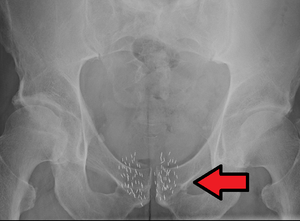
Brachyterapi
Røngtenbillede, hvoraf fremgår kilder til strålebehandling af prostatakræft.
Brachyterapi er en form for strålebehandling, der typisk anvendes til behandling af kræft. Modsat traditionel strålebehandling, hvor strålingen tilføres kroppen fra en eksternt placeret strålekanon, anvender man i brachyterapi radioaktive kilder, der indføres i selve behandlingsområdet.